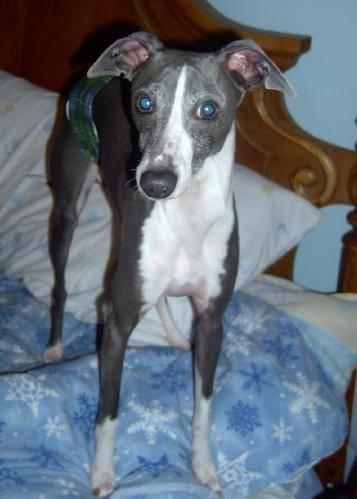
dog